Question: Please indicate a possible affordance area of baseball bat that can be used for holding
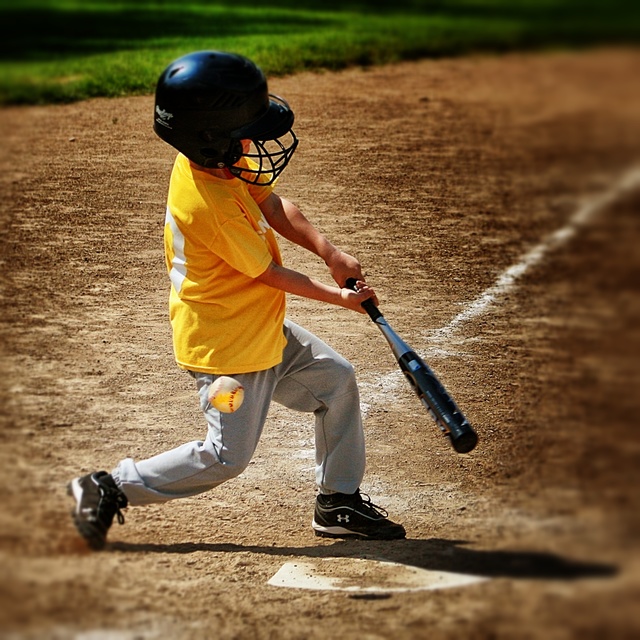
Answer: [323.509, 242.807, 381.053, 315.789]